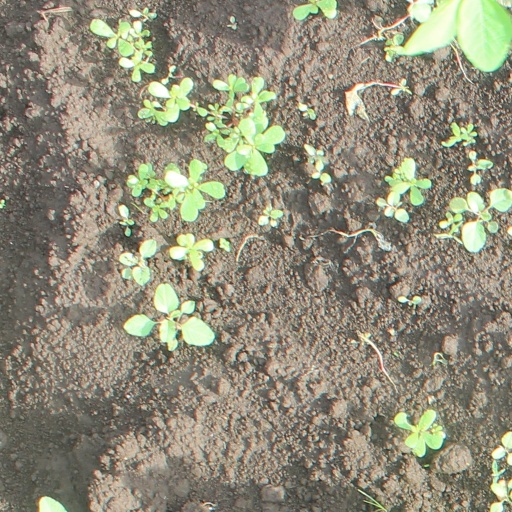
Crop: soybean